Tewhida Ben Sheikh

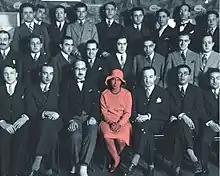
Tunisian members of AEMNA (association of North African Muslim students), in Paris

Tewhida Ben Sheikh was born in Tunis, Tunisia. Her early education was at Tunisia's first public school for Muslim girls, , which was established by "Tunisian nationalists and liberal French protectorate authorities". While attending this school, Ben Sheikh was taught Arabic, French, the study of the Qur'an, and modern subjects. She travelled to the School of Medicine, to pursue her education, earning a degree in medicine in 1936. Upon her return to Tunis, she was given a dinner in her honour by local doctors.